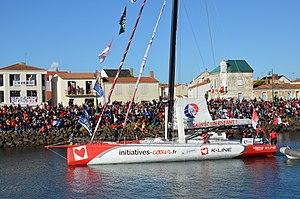
Tanguy De Lamotte au départ du Vendée Globe 2016-2017
Initiatives-Cœur est un projet associant mécénat humanitaire et sponsoring sportif, lancé dans l'univers de la voile au profit de l'association Mécénat Chirurgie cardiaque. Il permet de faire opérer des enfants souffrant de malformation cardiaque. La promotion médiatique est assurée par l'engagement en course d'un voilier de 60 pieds Imoca : depuis 2012, trois bateaux ont successivement porté le nom Initiatives-Cœur.
Tanguy de Lamotte, né le 6 mai 1978 à Versailles, est un navigateur et skipper professionnel français.